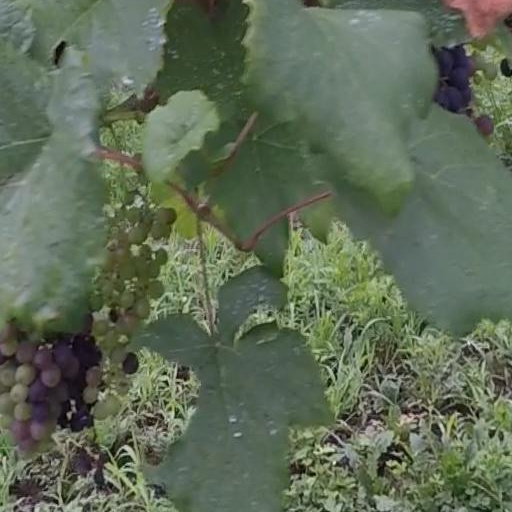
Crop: grape